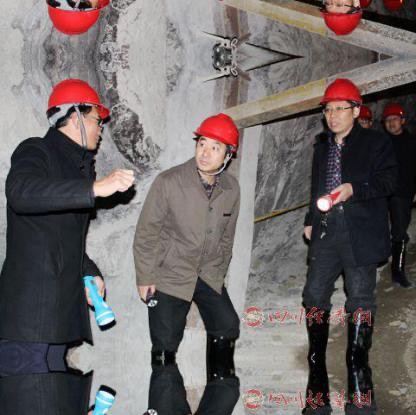
Objects in the image:
label: helmet
label: helmet
label: helmet
label: helmet
label: helmet
label: helmet
label: helmet
label: helmet
label: helmet